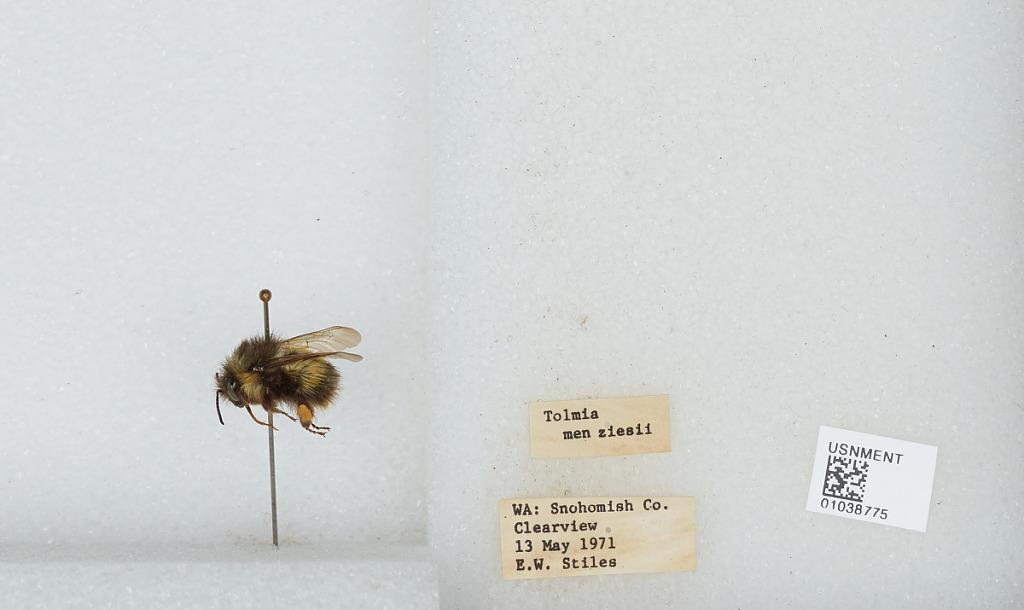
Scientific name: Bombus (Pyrobombus) sitkensis Nylander
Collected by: E. Stiles
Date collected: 1971-5-13
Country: United States
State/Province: Washington
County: Snohomish
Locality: Clearview
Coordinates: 47.8292, -122.145